Gregg Zuckerman

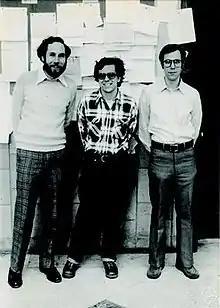
From left: Gregg Zuckerman, David J. Saltman, Robert Fefferman, Yale 1979

Gregg Jay Zuckerman (born 1949) is a mathematician and professor at Yale University working in representation theory. He discovered Zuckerman functors and translation functors, and with Anthony W. Knapp classified the irreducible tempered representations of semisimple Lie groups.